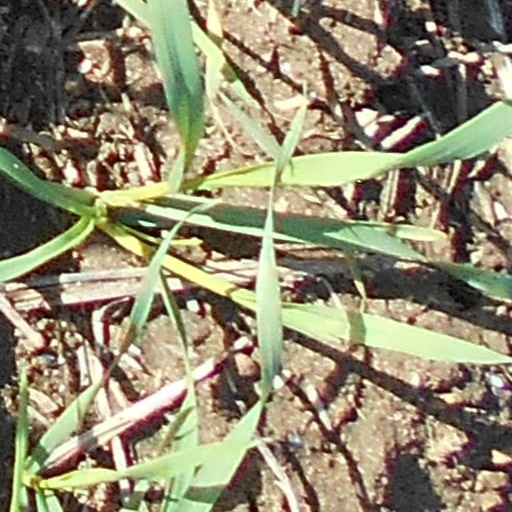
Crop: wheat